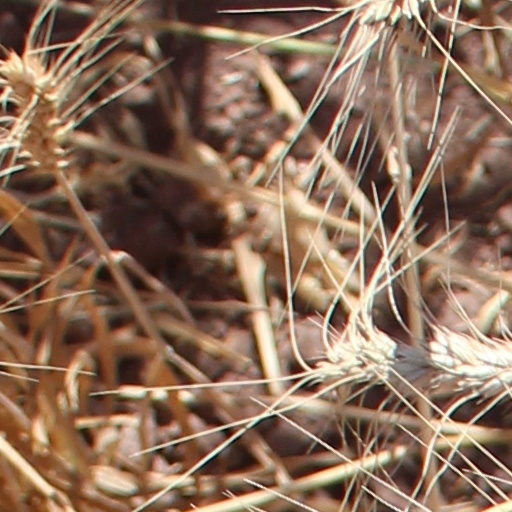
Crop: wheat